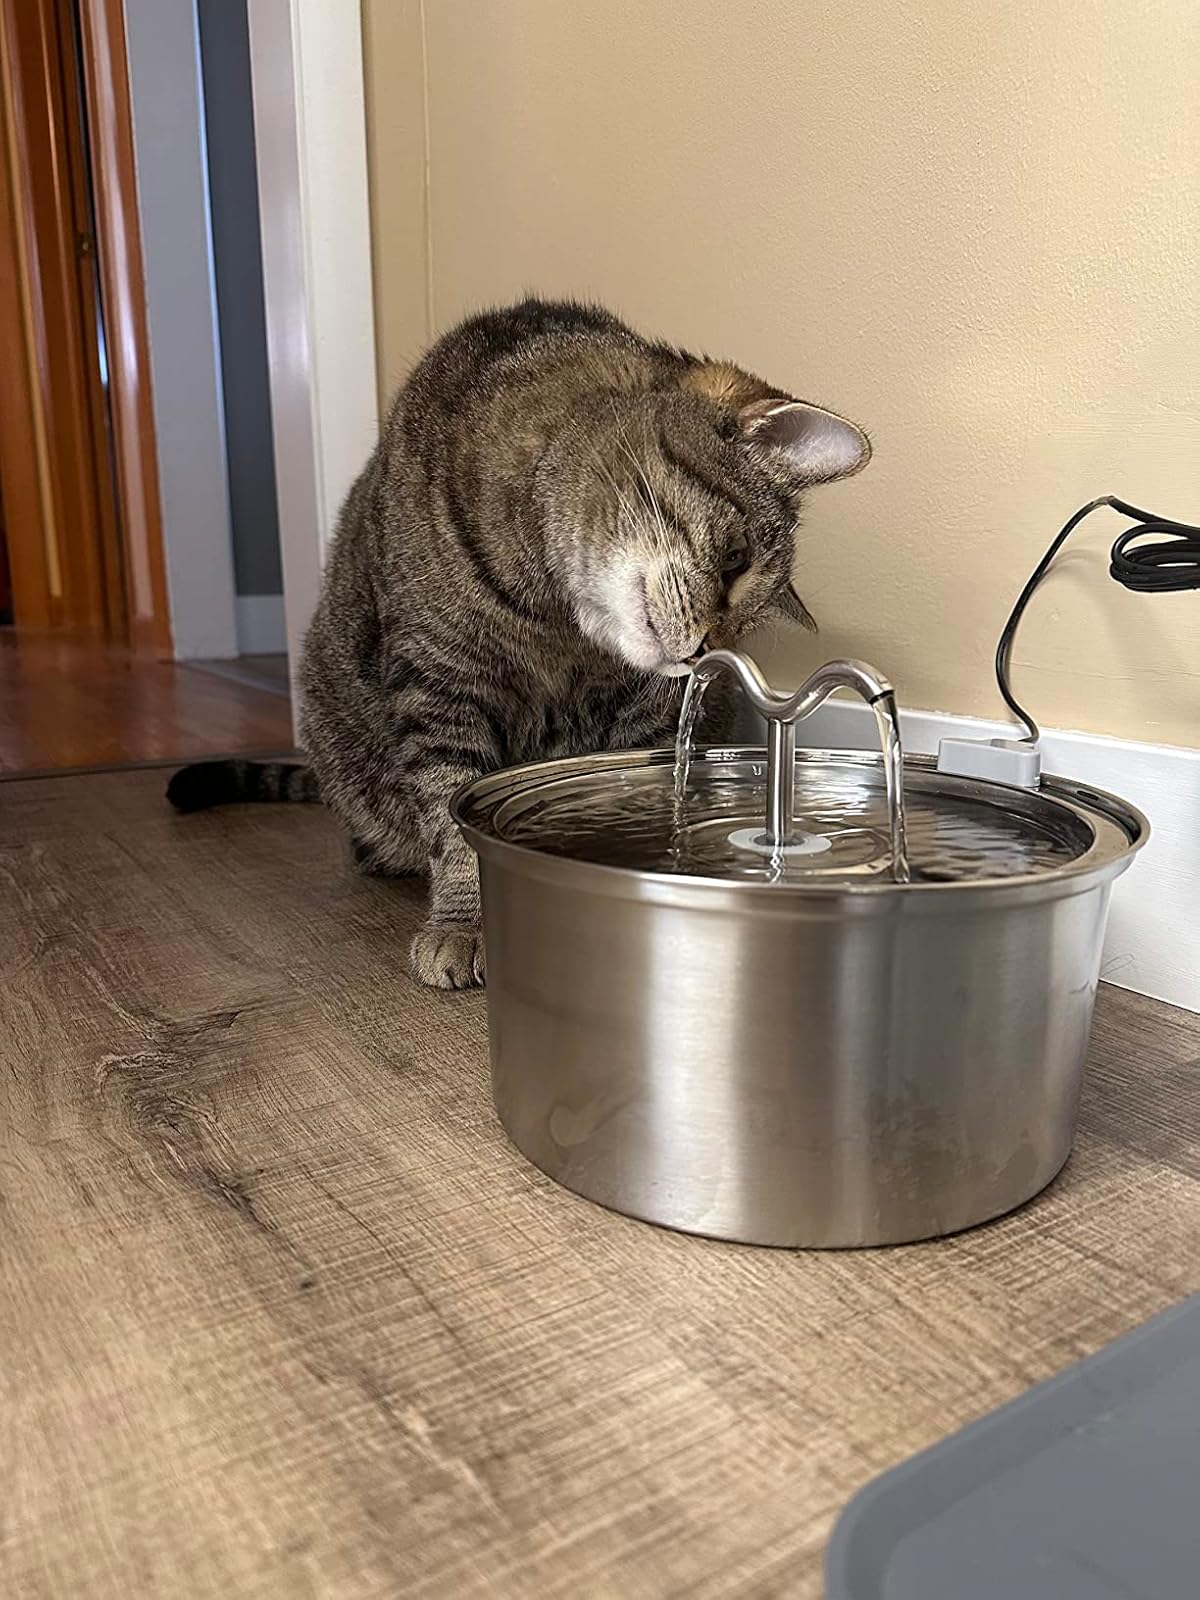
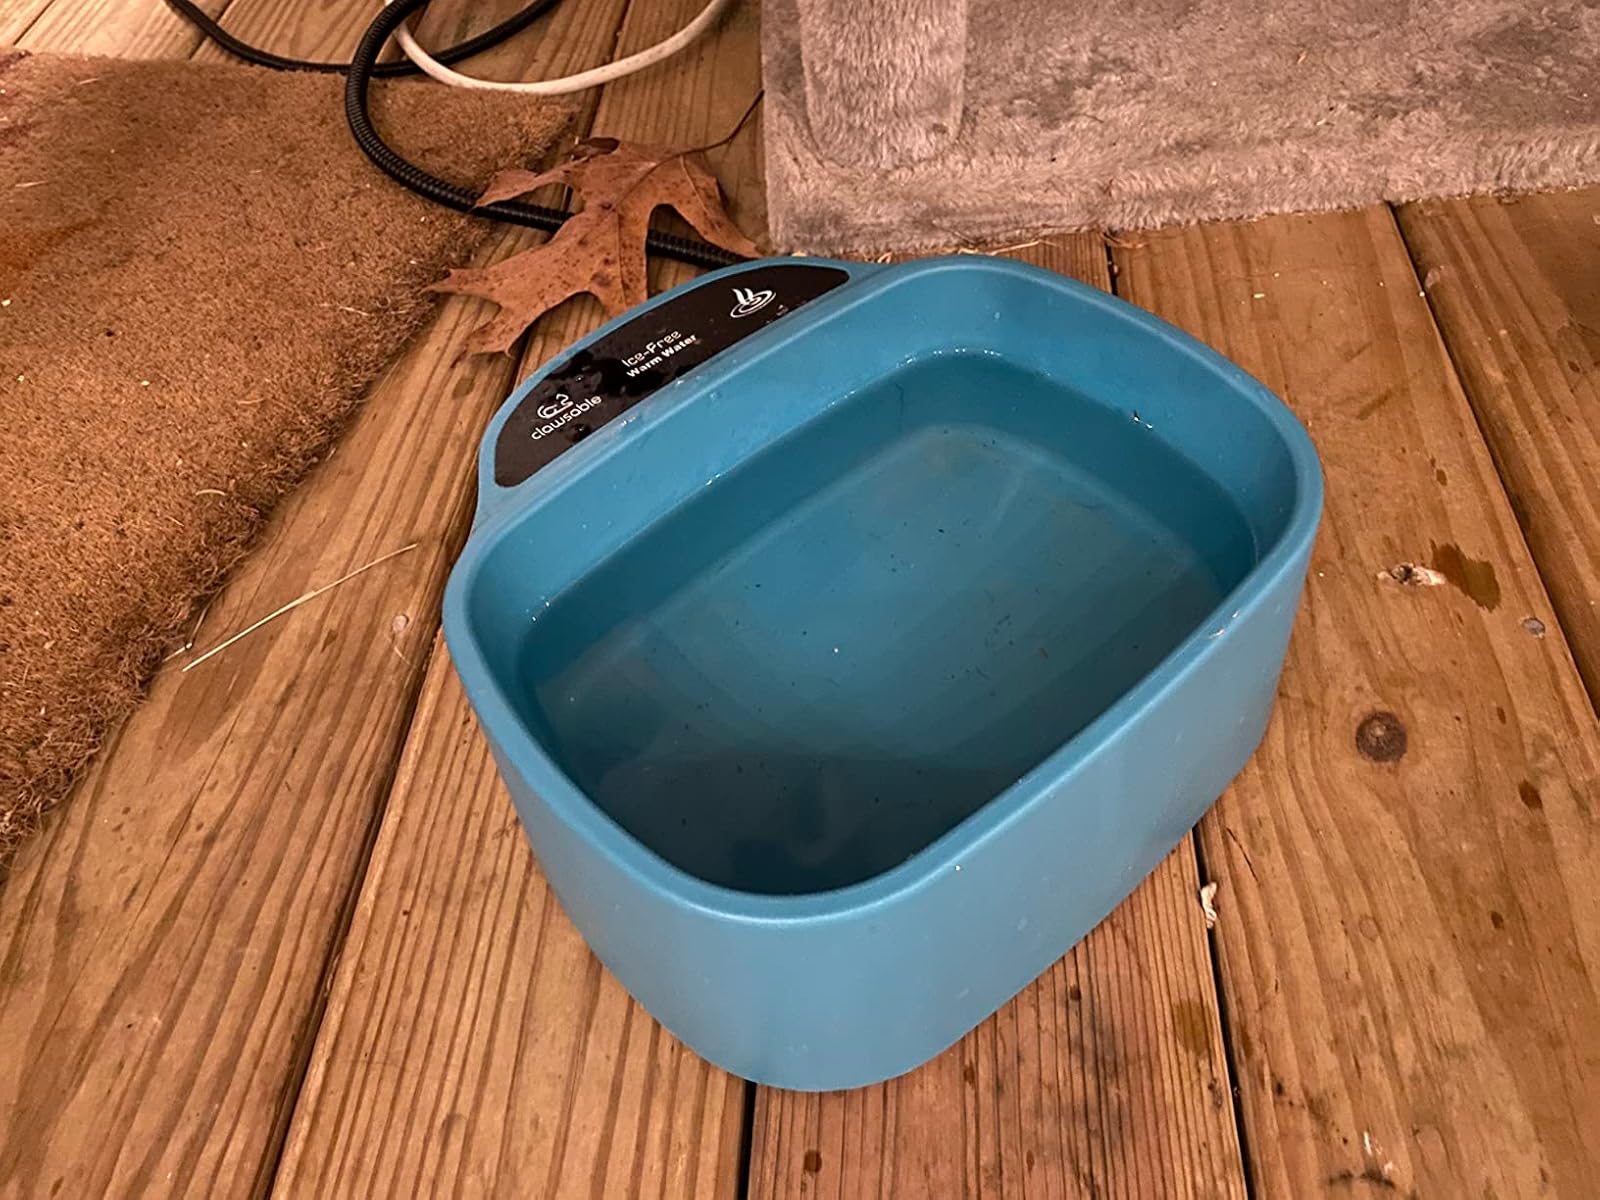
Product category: items_bowl
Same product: no